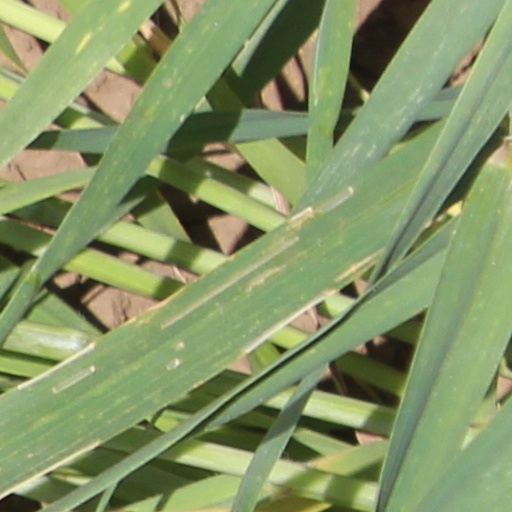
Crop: wheat